Wolfsonian–FIU

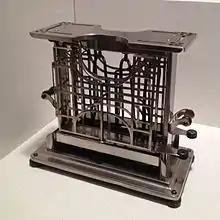
Toaster on display in the Wolfsonian–FIU's permanent galleries

In 2009, The Wolfsonian–FIU, which is located several miles away from FIU's two large campuses in western Miami and the northern end of Biscayne Bay, received a three-year grant from the Andrew W. Mellon Foundation to strengthen its ties with FIU faculty and staff; the Mellon Foundation awarded the museum another three-year grant beginning in 2012, to run through 2015. The museum has used the awards to expand its grant programs to faculty to incorporate the collections into their classes, provide fellowships for graduate students at FIU to research the collections for theses and dissertations and publications, hold scholarly conferences, host research fellows from outside FIU working on relevant topics to the collections, and expand opportunities for FIU faculty to help curate exhibitions from the museum's collections.